Canut revolts

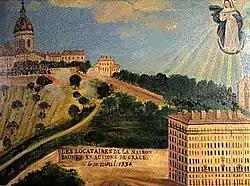
The bombardment of Brunet House in Croix-Rousse. Oil on canvas.

The army occupied the town and bridges. Soon after, gunfire began, with troops firing on an unarmed crowd. Barricades were erected quickly throughout the town to hinder the army's progress. The disorganised workers stormed the Bon-Pasteur barracks, the same as during the first revolt, and again plundered the arsenal. The workers barricaded the different districts of the city, including Croix-Rousse, effectively creating fortified camps. What would be known later as the "Sanglante semaine" ("bloody week") had begun.